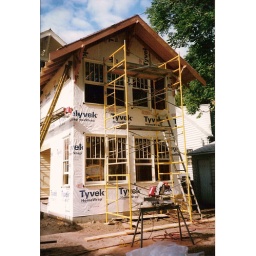
Exterior walls are up, roof is on, and windows are in. Weathershield windows by Knebel Windows.